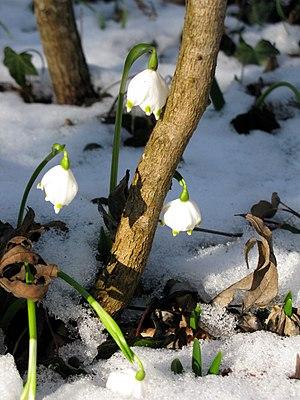
Perce-neige est un nom vernaculaire désignant en français diverses plantes de la famille des Amaryllidaceae, à fleurs en clochettes blanches maculées de vert, qui poussent et fleurissent généralement en hiver ; pour ce faire, elles ont la capacité de percer une faible couche de neige.